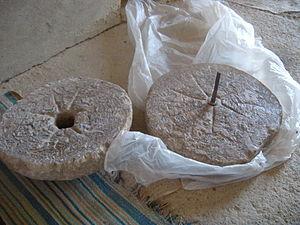
Un adirt est une meule à main destinée essentiellement à moudre le blé ou l'orge voire d'autres céréales. Elle n'est pas actionnée par un animal de trait ni par un système hydraulique, et ce sont traditionnellement les femmes qui l'utilisent.